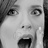
Emotion: surprise